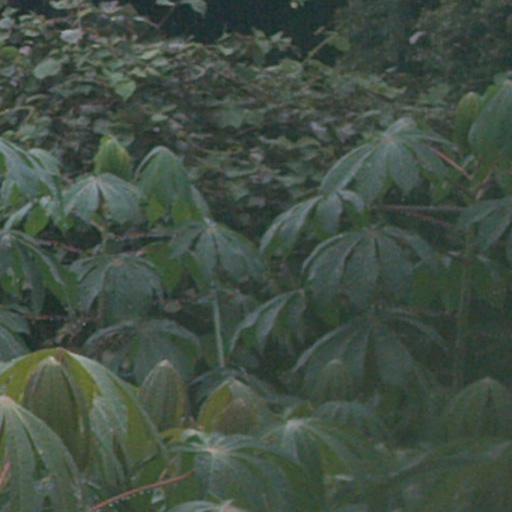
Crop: cassava